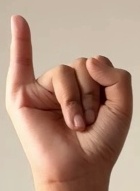
ASL sign: I